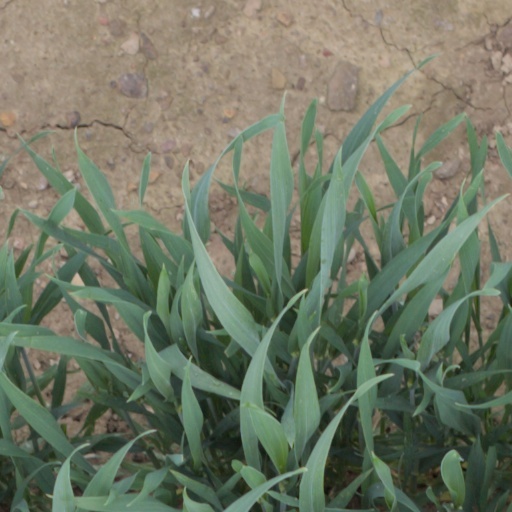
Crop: wheat